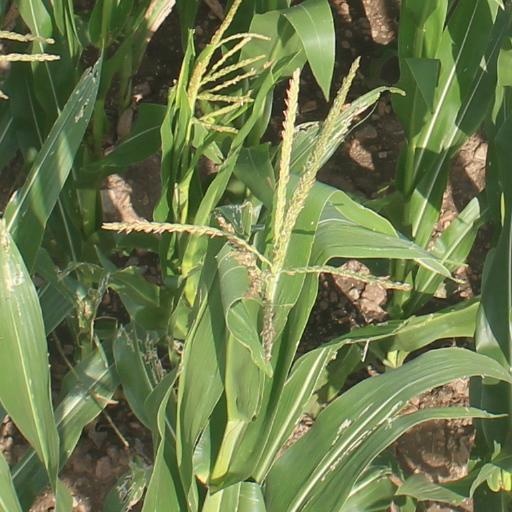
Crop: maize; corn